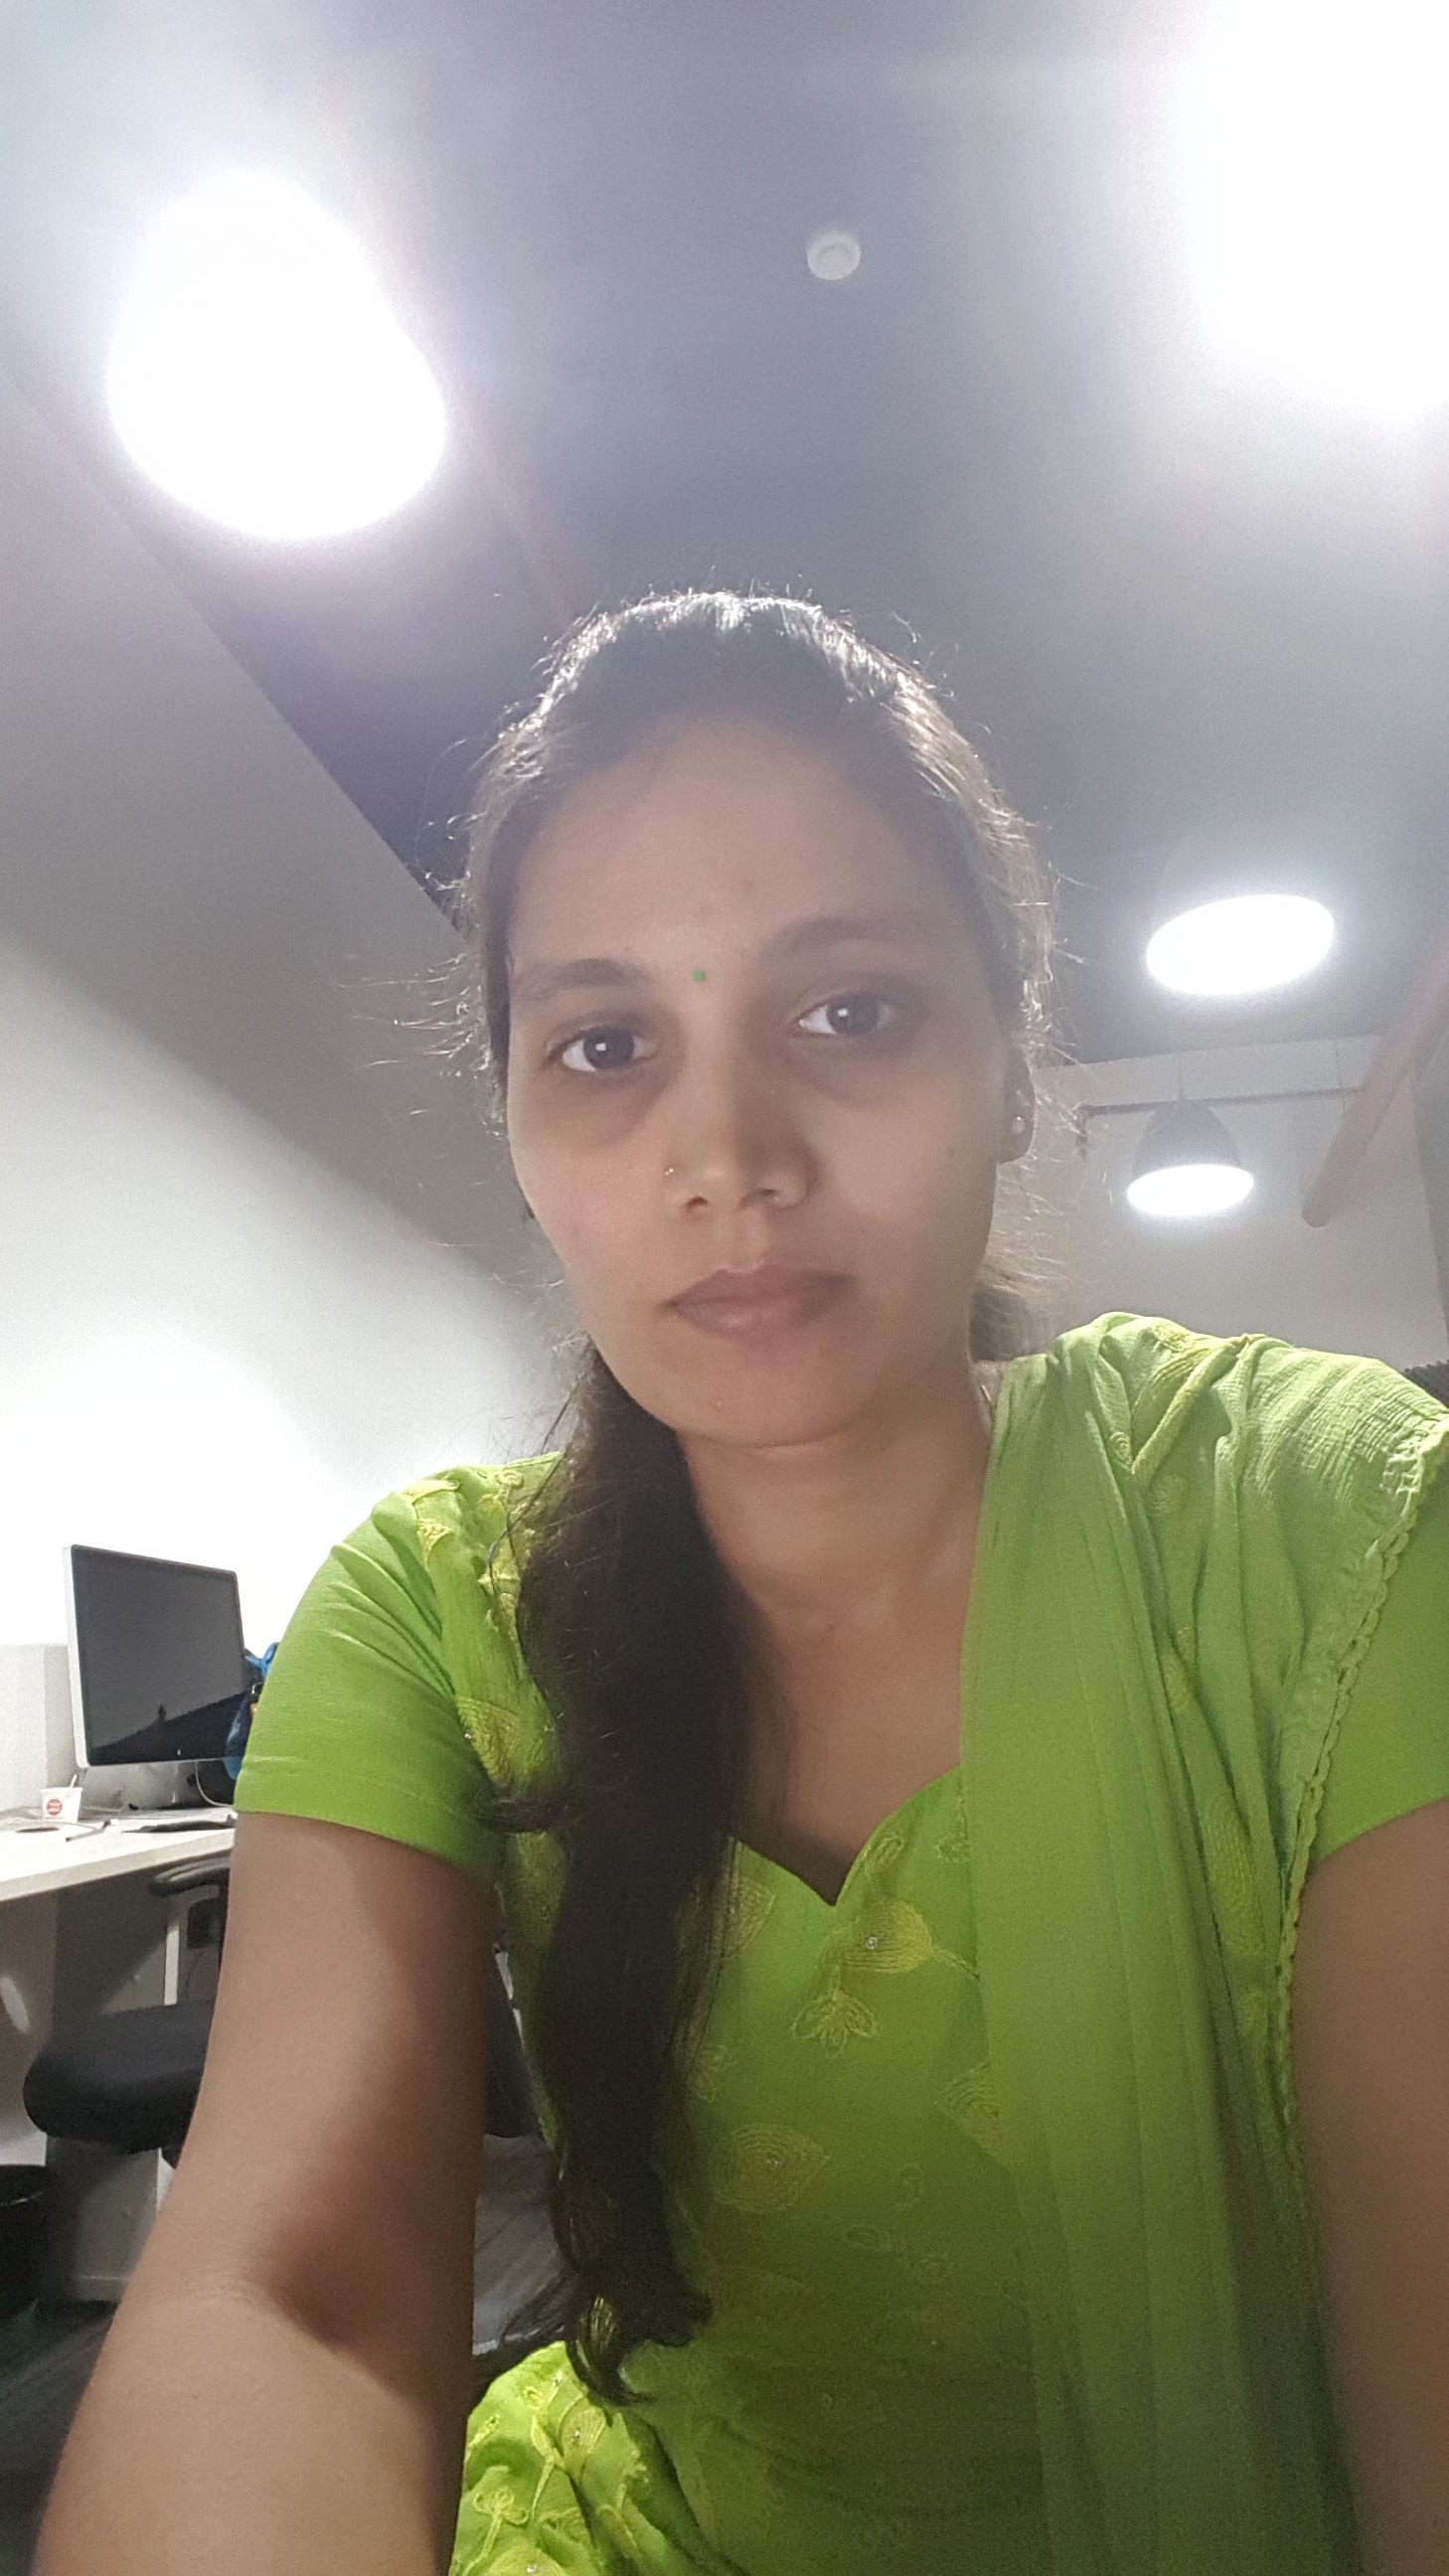
hand, person, girl, woman, hair, photography, trunk, portrait, model, finger, green, color, lady, facial expression, hairstyle, smile, mouth, human body, face, fun, dress, eye, head, photograph, skin, beauty, image, abdomen, photo shoot, brown hair